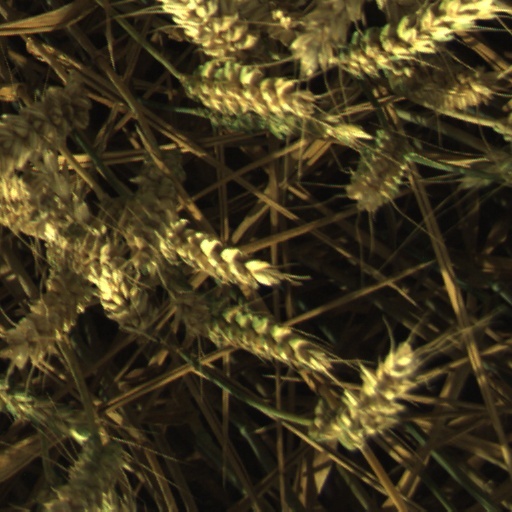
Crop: wheat